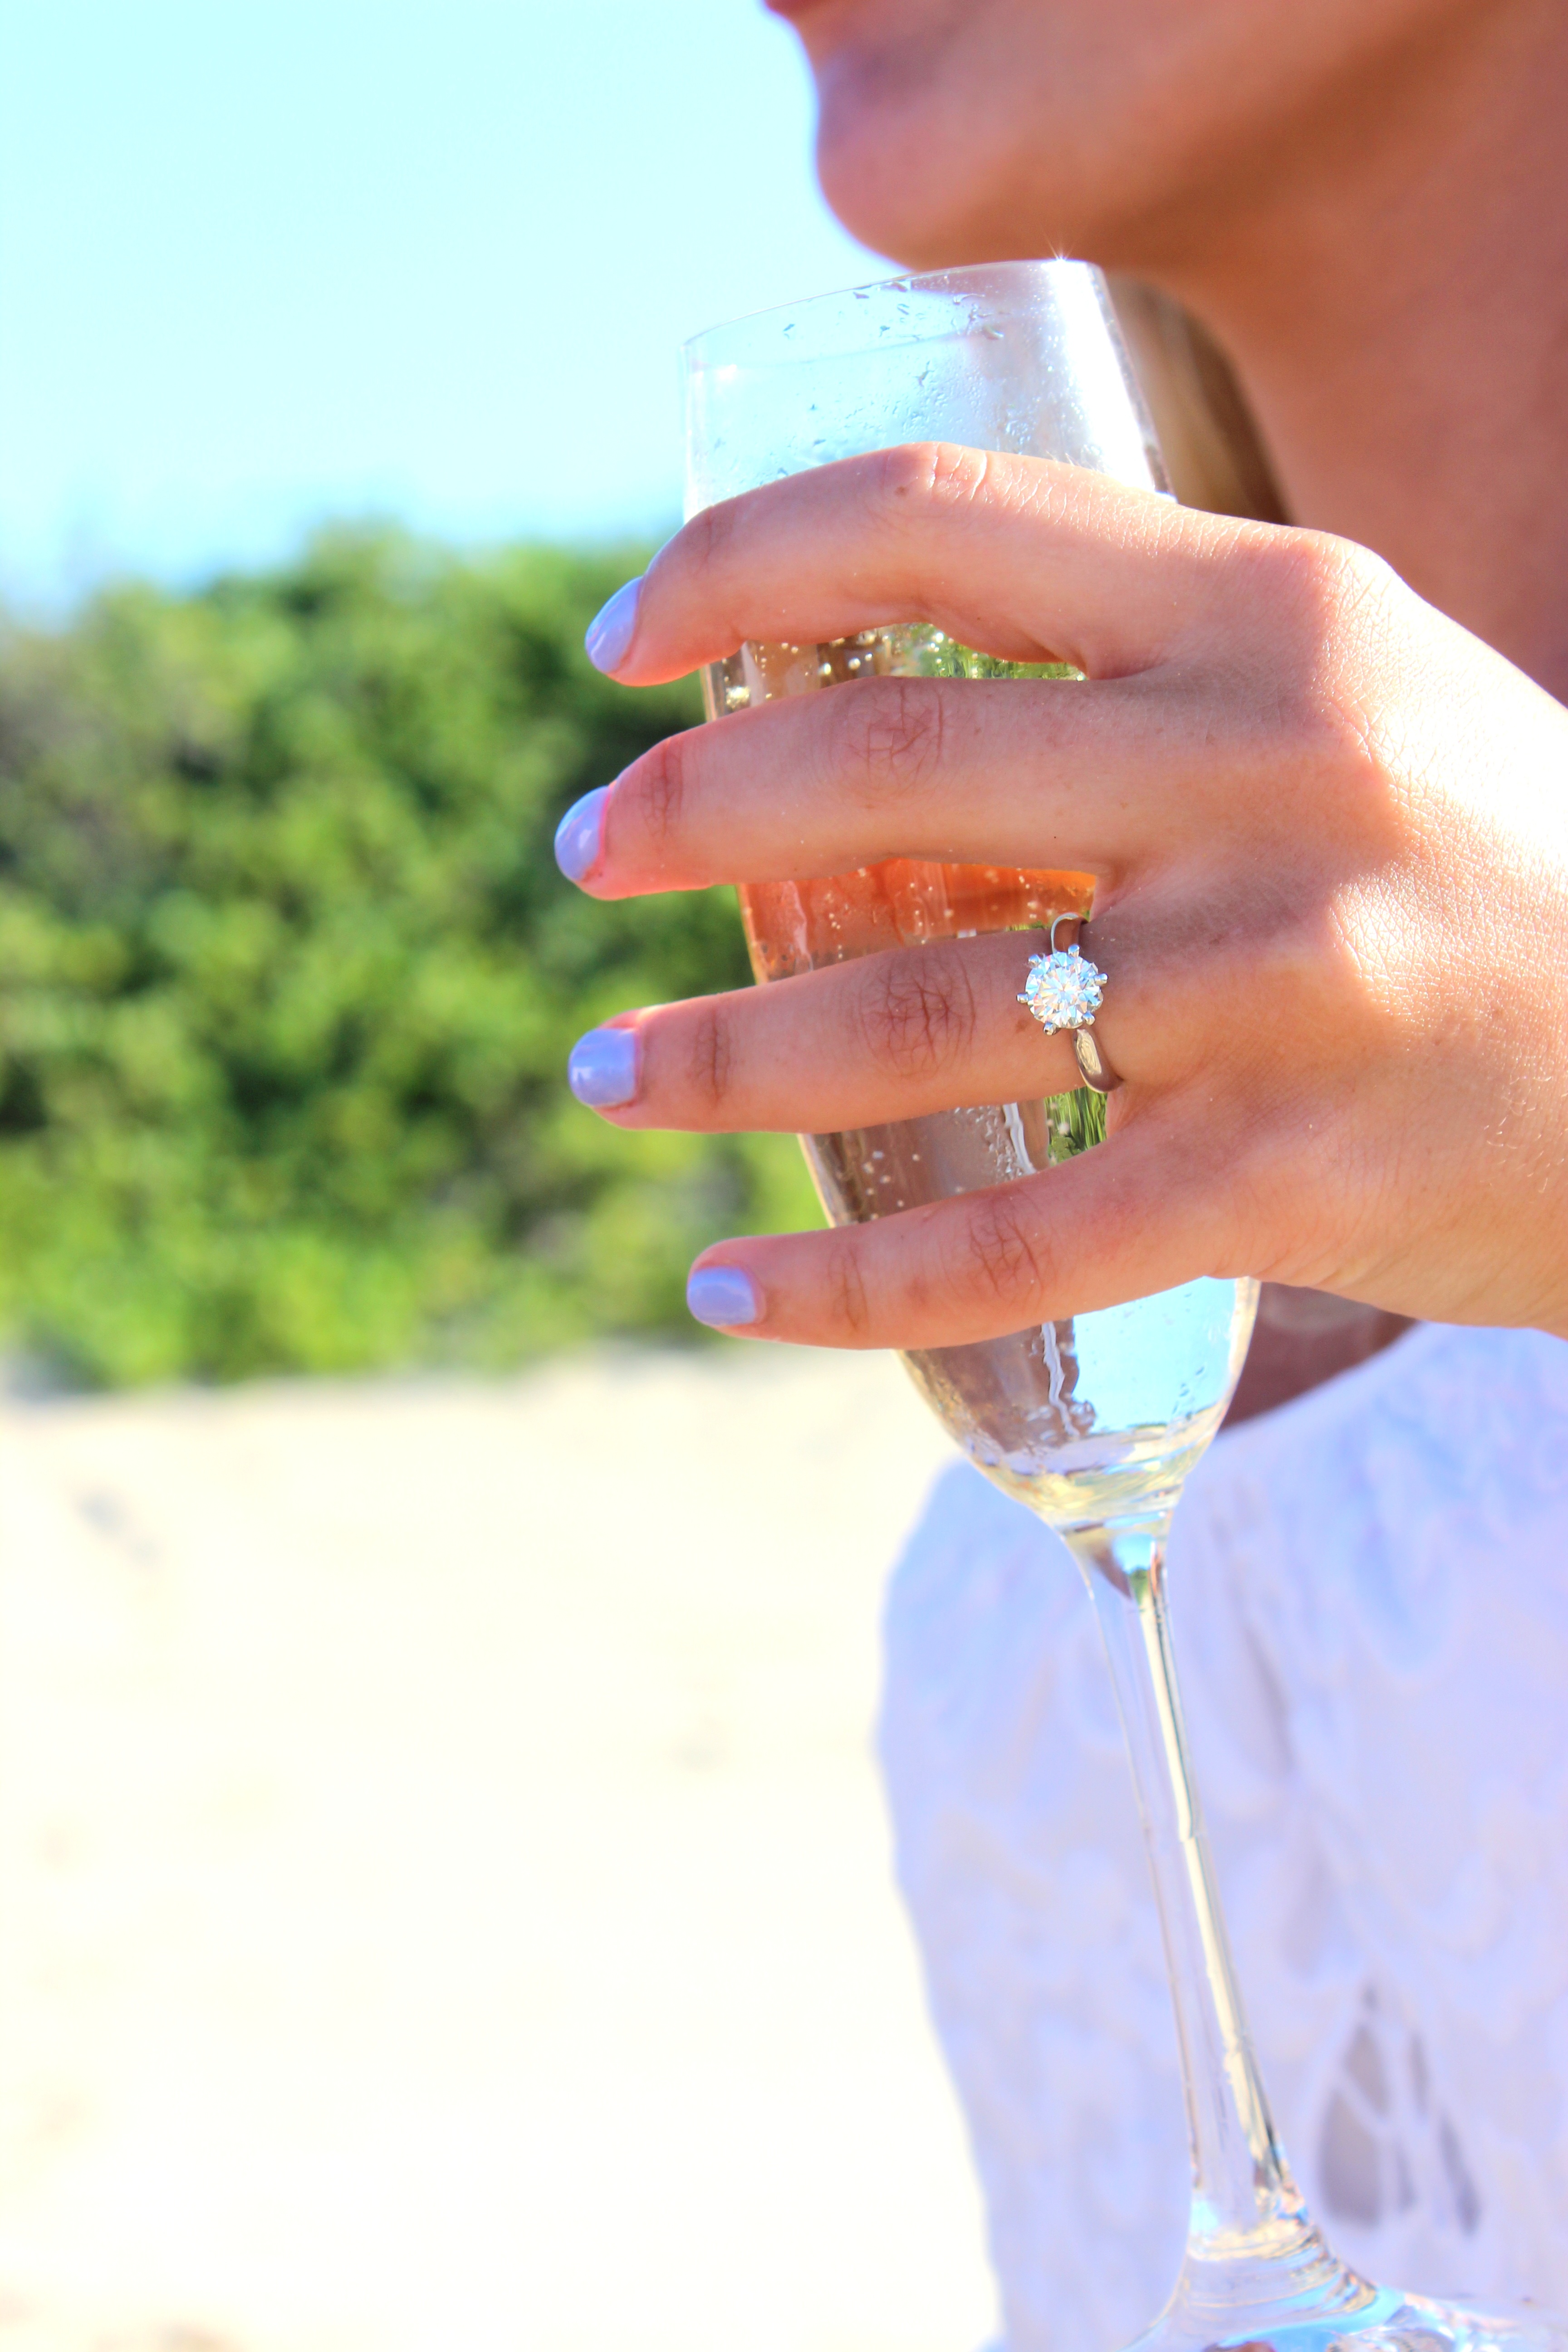
hand, ring, celebration, love, finger, couple, drink, together, wedding, bride, nail, marriage, engagement, jewelry, ceremony, wedding rings